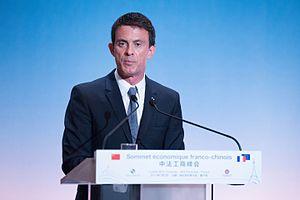
Le premier ministre français Manuel Valls lors du sommet franco-chinois de Toulouse
Manuel Valls [manɥɛl vals], né le 13 août 1962 à Barcelone, est un homme d'État franco-espagnol, Premier ministre français du 31 mars 2014 au 6 décembre 2016.